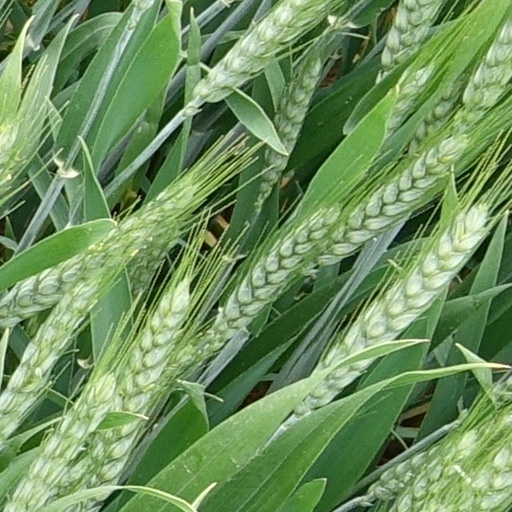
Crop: wheat